Zitting cisticola

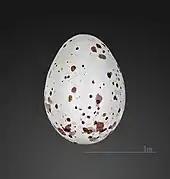

This species is found mainly in grassland habitats, often near water. Most populations are resident, but some East Asian populations migrate south to warmer areas in winter. In the Himalayas, they ascend to about during summer but are below in the winter. This species is a rare vagrant to northern Europe, mostly as a spring overshoot. Its European range is generally expanding, although northern populations are especially susceptible to hard winters.